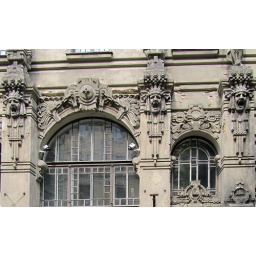
Jugendstil windows on a building in Riga, Latvia.